Terrorism and tourism in Egypt

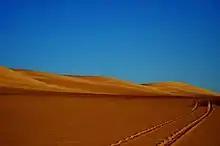
Western Desert

On 19 September 2008, tourists were held hostage by a number of men who took them into the Western desert and demanded ransom money. After ten days, a rescue mission resulted in the successful rescue of all the hostages and in the killing of one of the abductors.